Global Agenda

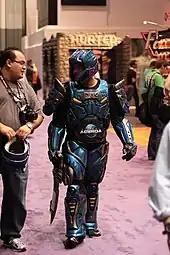
Promotion at E3 2010

Pricing for the North American version of "Global Agenda" was announced on October 20, 2009. The pricing model was said to reflect the games' positioning as a hybrid between a multiplayer, hub-based shooter and a larger-scale persistent world online shooter MMO. Pricing was initially planned to include an optional "Global Agenda: Conquest" subscription package.